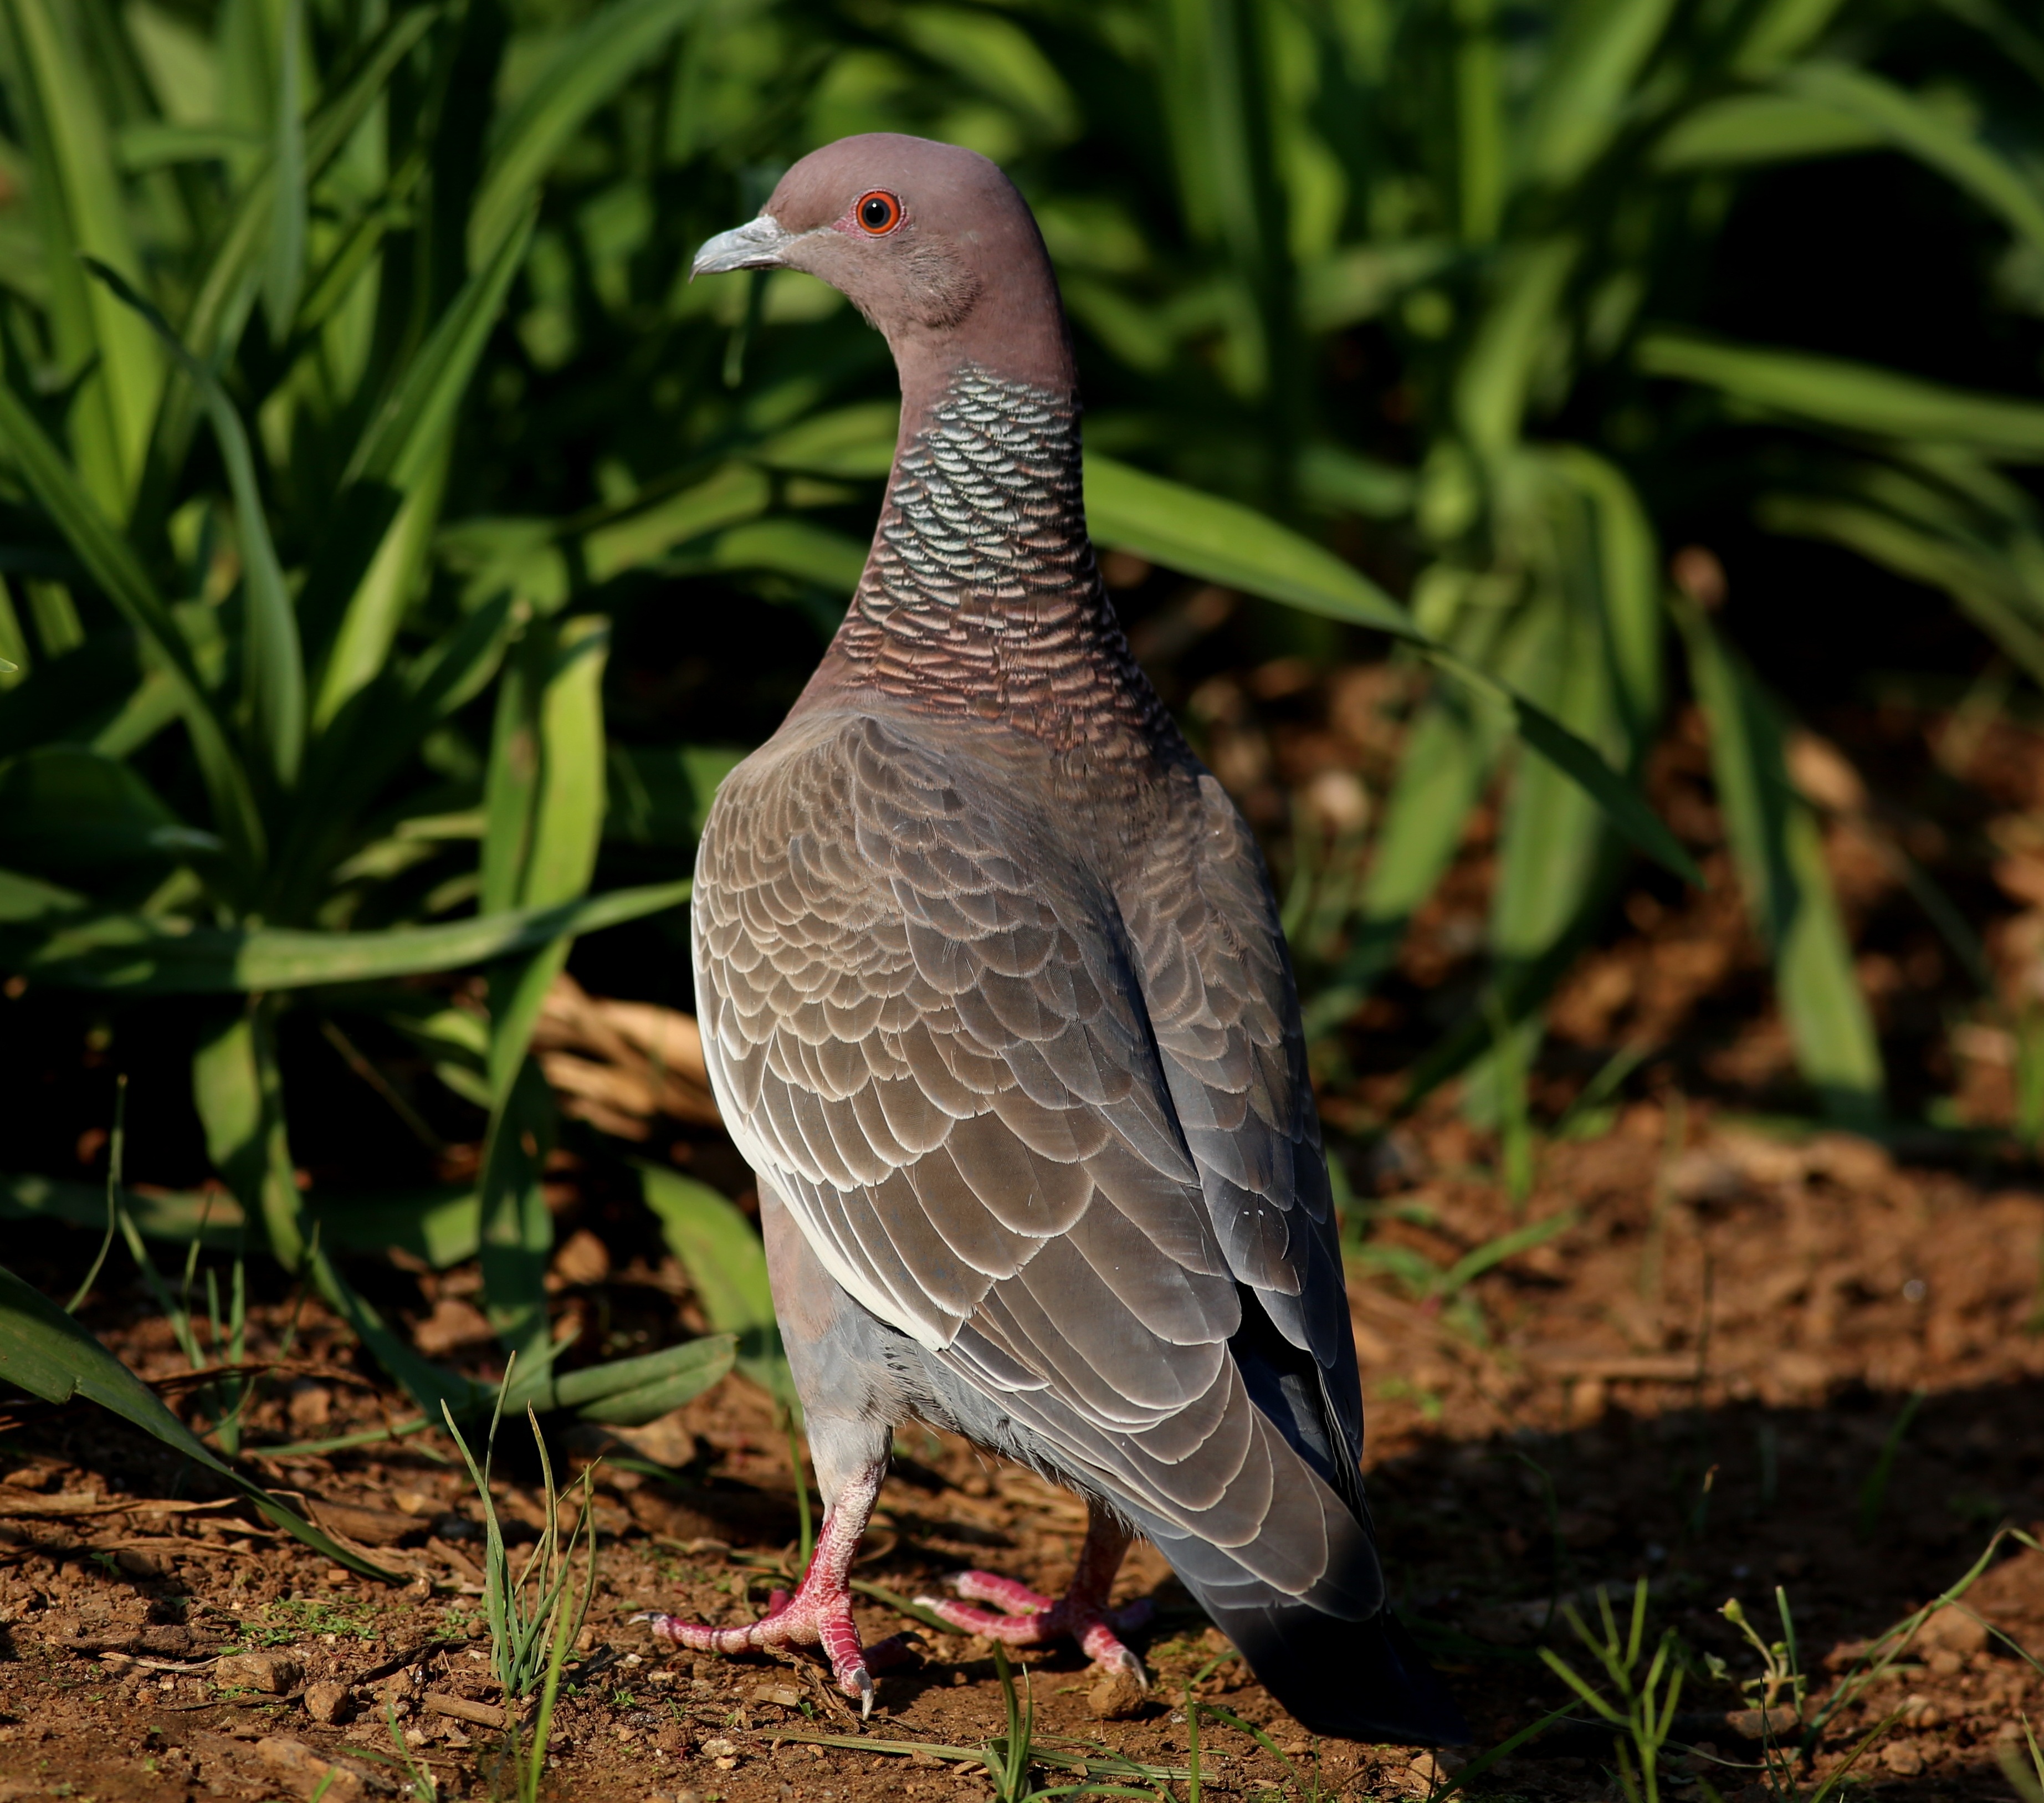
nature, walking, bird, wildlife, wild, beak, fowl, fauna, great, vertebrate, brasileira, on the floor, picazuro, pataginas, stock dove